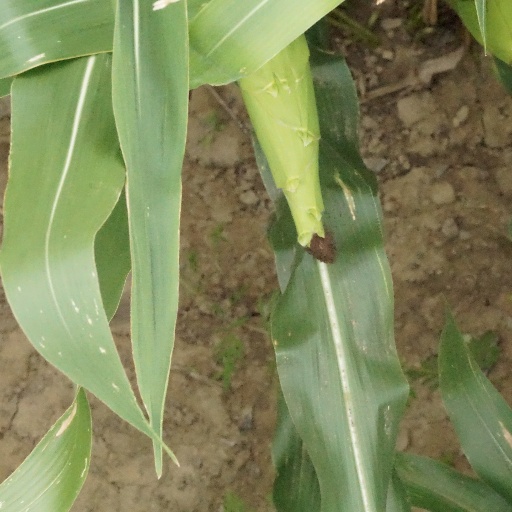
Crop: maize; corn